Hydraulic motor

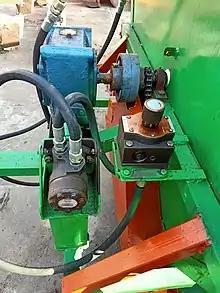
Hydraulic motor and flow controller

Hydraulic motors are used for many applications now such as winches and crane drives, wheel motors for military vehicles, self-driven cranes, excavators, conveyor and feeder drives, cooling fan drives, mixer and agitator drives, roll mills, drum drives for digesters, trommels and kilns, shredders, drilling rigs, trench cutters, high-powered lawn trimmers, and plastic injection machines.